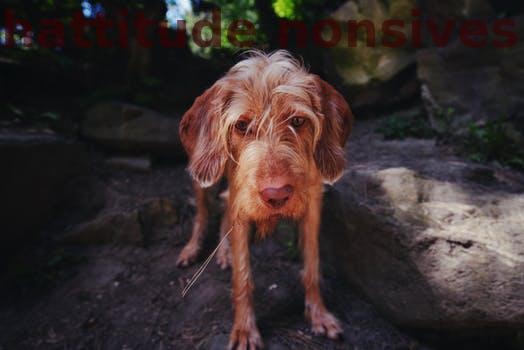
Label: Watermark